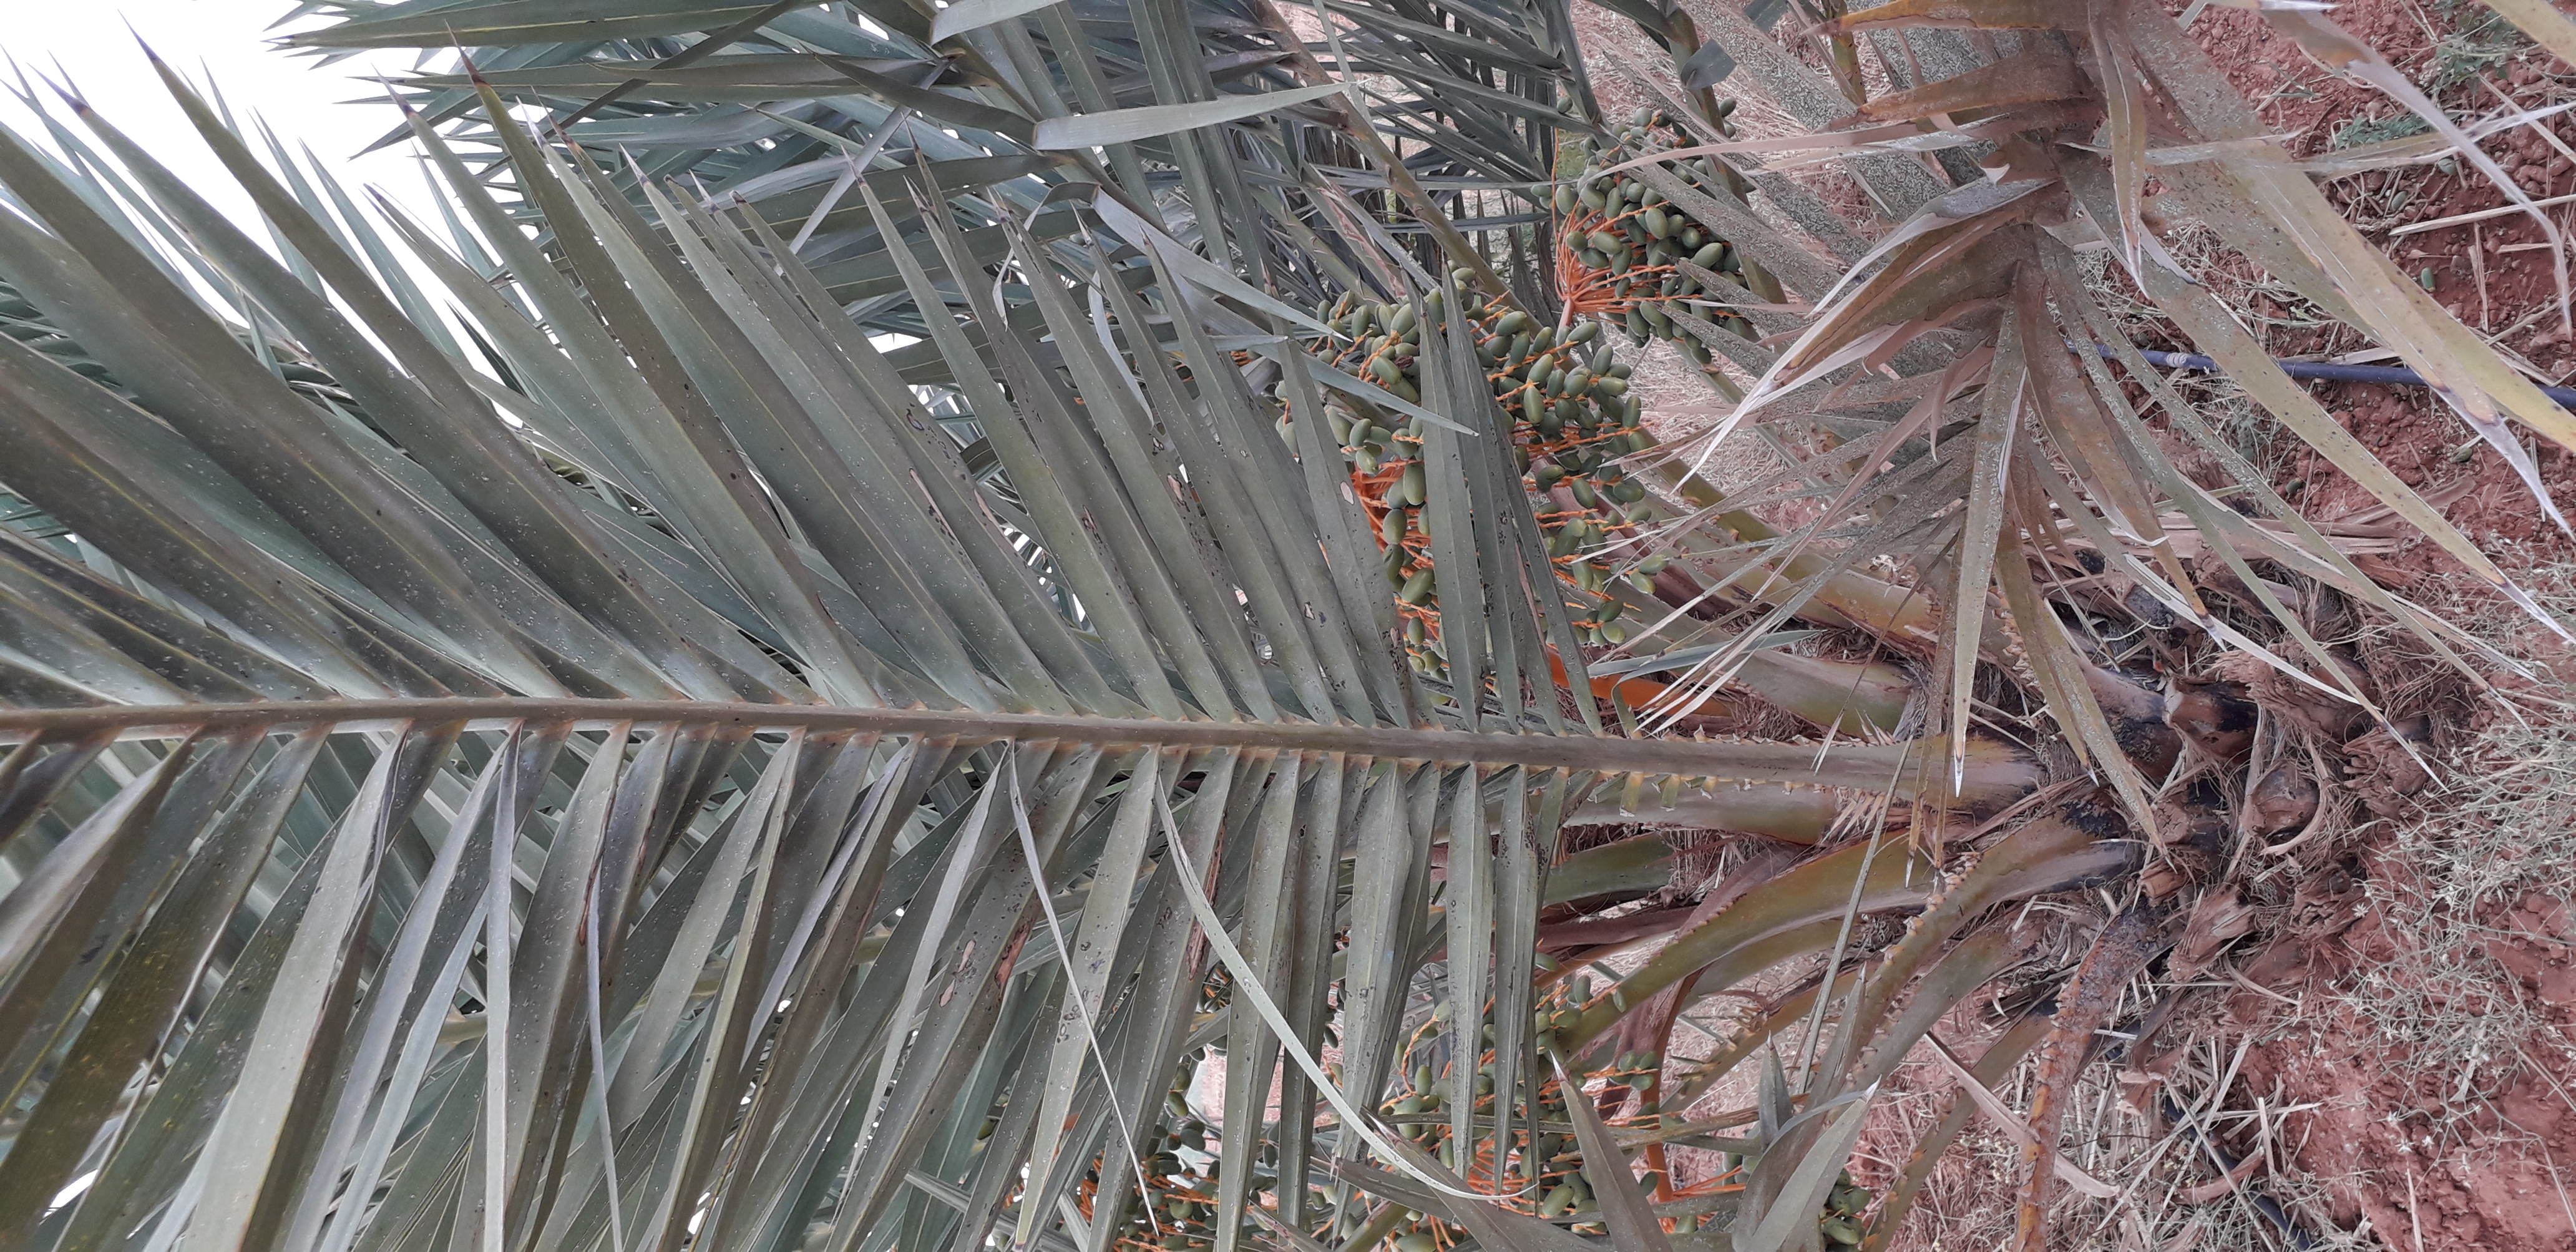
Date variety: kholt